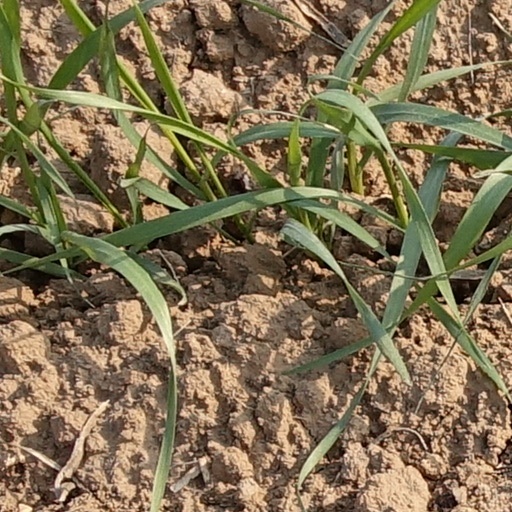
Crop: wheat